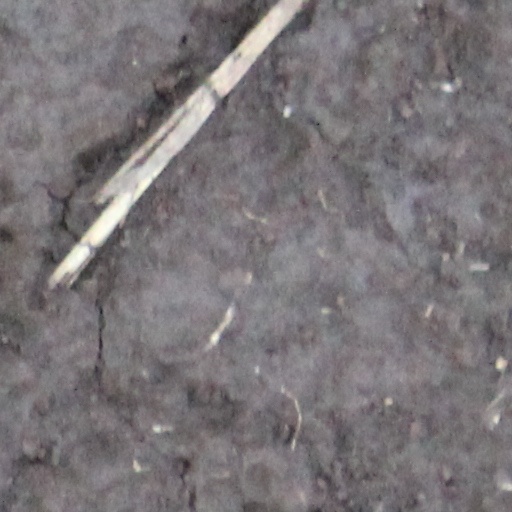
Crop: wheat